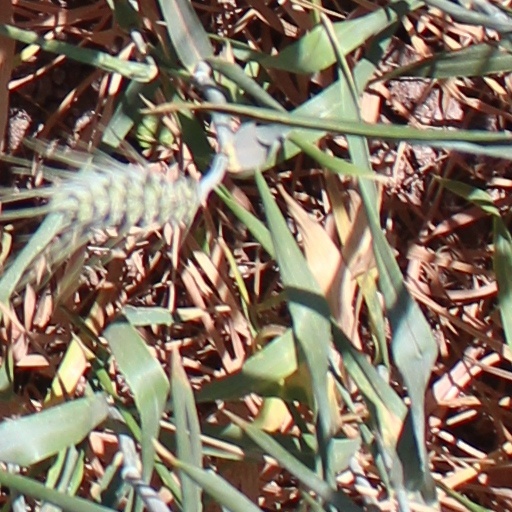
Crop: wheat